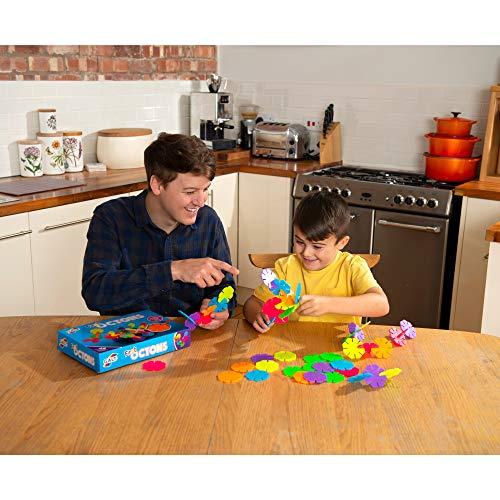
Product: Galt Toys, First Octons, Construction Toy
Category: Toys & Games | Baby & Toddler Toys
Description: The first octons 48 bright fluorescent octagonal shapes 6 assorted colors make an ideal first construction toy; a child can follow the illustrated guide to make exciting models or design imaginative structures of their own.
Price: $11.49
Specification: ProductDimensions:11x8x11inches|ItemWeight:14.1ounces|ShippingWeight:14.9ounces(Viewshippingratesandpolicies)|DomesticShipping:Currently,itemcanbeshippedonlywithintheU.S.andtoAPO/FPOaddresses.ForAPO/FPOshipments,pleasecheckwiththemanufacturerregardingwarrantyandsupportissues.|InternationalShipping:ThisitemcanbeshippedtoselectcountriesoutsideoftheU.S.LearnMore|ASIN:B00000IVUK|Itemmodelnumber:A0576L|Manufacturerrecommendedage:12monthsandup